Nelson Story

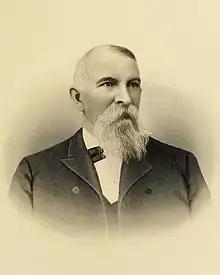

Nelson Story Sr. (April 4, 1838 – March 10, 1926) was a pioneer Montana entrepreneur, cattle rancher, miner and vigilante, who was a notable resident of Bozeman, Montana. He participated in the 1866 cattle drive from Texas with approximately 1000 head of Texas Longhorns to Montana along the Bozeman Trail—the first major cattle drive from Texas into Montana. His business ventures in Bozeman were so successful that he became the town's first millionaire. In 1893, he played a prominent role in the establishment of the Agricultural College of the State of Montana by donating land and facilities. He built the first "Story Mansion" on Main Street in Bozeman in 1880 and later built today's Story Mansion at the corner of Willson and College for his son, T. Byron Story in 1910. In his later years, he became a prominent real estate developer in Los Angeles, California.